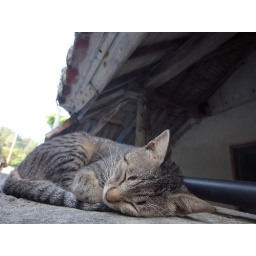
The cat is sleeping in daytime